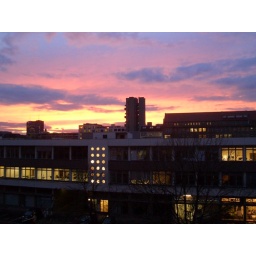
office (crazy sky in kreuzberg)